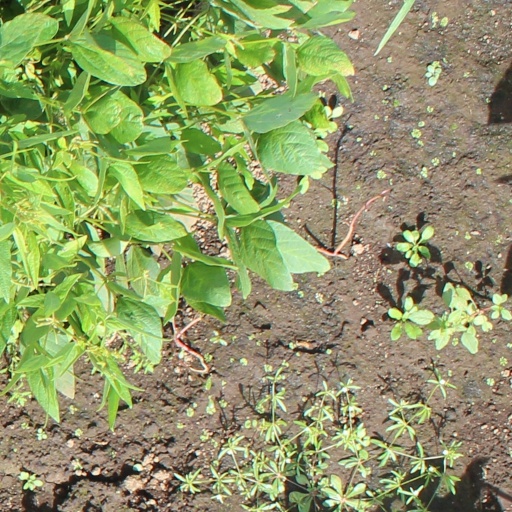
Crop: soybean